Geography of Hungary

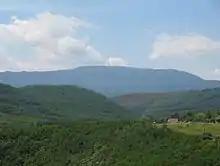
1. Kékes

Hungary has a mainly continental climate with the rest of the Pannonian Plain, with cold winters and warm to hot summers. The average annual temperature is about , in summer , and in winter , with extremes ranging from about in summer to in winter. Average yearly rainfall is about . Distribution and frequency of rainfall are unpredictable. The western part of the country usually receives more rain than the eastern part, where severe droughts may occur in summertime. Weather conditions in the Great Plain can be especially harsh, with hot summers, cold winters, and scant rainfall.